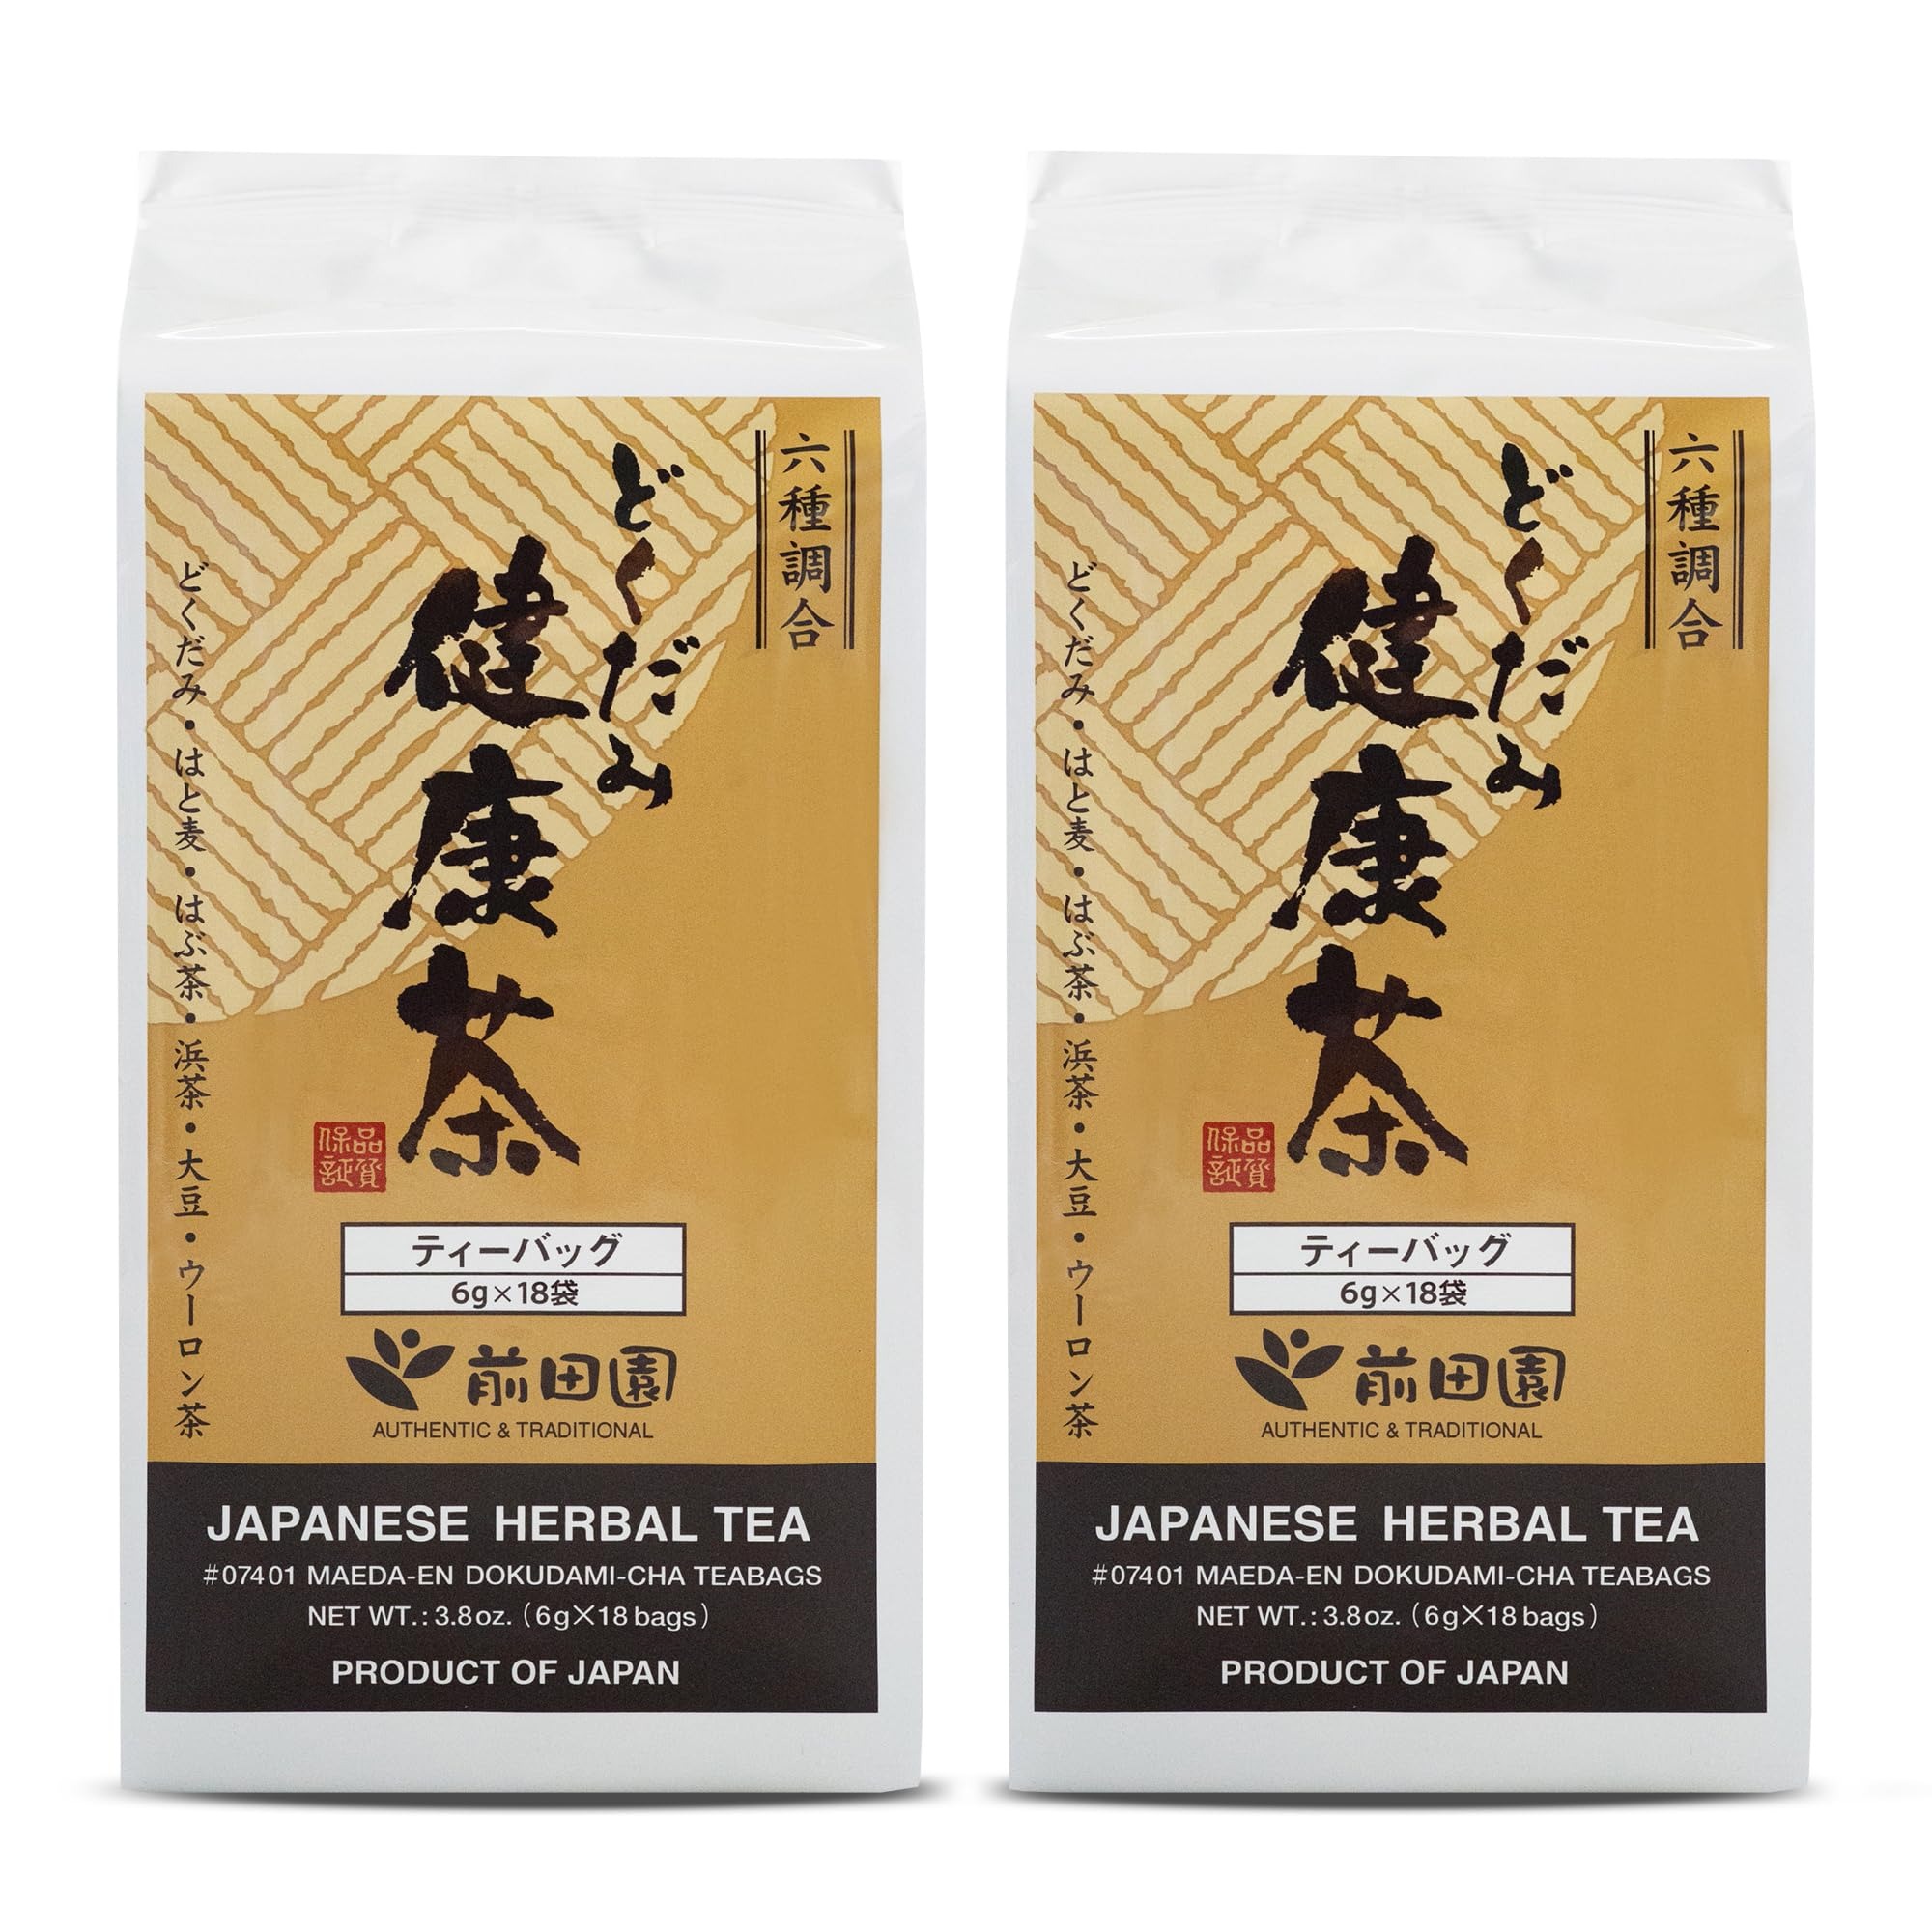
Item Name: MAEDA-EN Dokudami-cha: Heartleaf Tea, Japanese Traditional Detox Herbal Tea 36 tea bags 07401 2pk
Bullet Point 1: JAPANESE DOKUDAMI-CHA TEA BAGS – Dokudami-cha is a traditional herbal tea made from a combination of six kinds of herbs. The brew from our Dokudami-cha Tea Bags are smooth and easy to drink. It is low in caffeine so you can enjoy it anytime just like regular tea, hot or iced! We hope each invigorating sip of our herbal tea brings a soothing sense of calm and focus to your day. This authentic Japanese tea comes with 18 loose teabags per pack to last you multiple cups of tea with one order.
Bullet Point 2: GOOD FOR HEALTH – Herbal teas are generally beneficial to your wellbeing in various ways, and drinking such a tasty blend of six different types of herbs makes it so easy to enjoy a rich flavored tea while reaping some positive health benefits for overall wellness. This natural tea has a lovely aroma and earthy flavor for you to love. It’s the perfect daily drink to start your day or to wind down after a busy workday. Tasteful for anyone to enjoy anytime, anywhere.
Bullet Point 3: DELICIOUS DRINK FOR ANYONE – Take a sweet morning or afternoon tea break with this Japanese herbal tea! This features a perfect harmony of ingredients, combining together Dokudami (fish mint), Chinese Senna (Cassia torrea), Pearl Barley, Hama-cha (Cassia nomame), Soy Beans, and Oolong-cha. With low caffeine content and rich aromatic flavor in every teabag, prepare a hot or cold cup of this herbal tea to take with you on-the-go to work or school, or to relax with during your daily teatime.
Bullet Point 4: EXCELLENT GIFT FOR ANY OCCASION – This Dokudami-cha is an ideal present to give to friends, family, relatives, students, loved ones, colleagues, clients, and acquaintances as it is a hearty herbal natural drink and also supports good health. Showing appreciation and care for others’ wellbeing is a great gesture and can be shown with this tea as a gift. Give on any occasion such as for holidays, Christmas, Thanksgiving, Easter, Mother's Day, Father’s Day, birthdays, or housewarming gift.
Bullet Point 5: EASY TO PREPARE – For iced Dokudami-cha, place one tea bag into a pitcher and steep in a half-gallon of cold water in the refrigerator for several hours. For hot Dokudami-cha, place 1 tea bag into a pitcher and steep in a half-gallon of hot water for 5 minutes. Experience the taste of a new culture with this authentic quality Japanese tea. Perfect to enjoy on-the-go, this premium Japan grown tea comes in single serving teabags that brews well and are travel sized to take with you anywhere.
Value: 36.0
Unit: Count

Price: 17.6